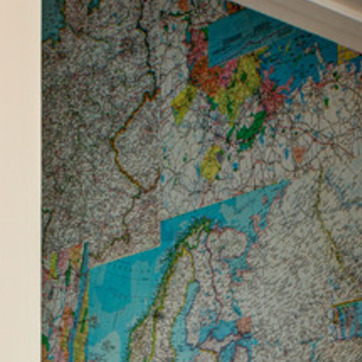
Material: wallpaper